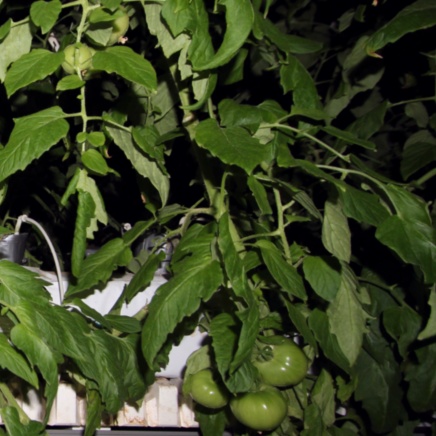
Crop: tomato